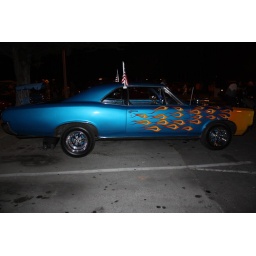
classic car with blue and red flame paintwork photo taken in monterey 2010